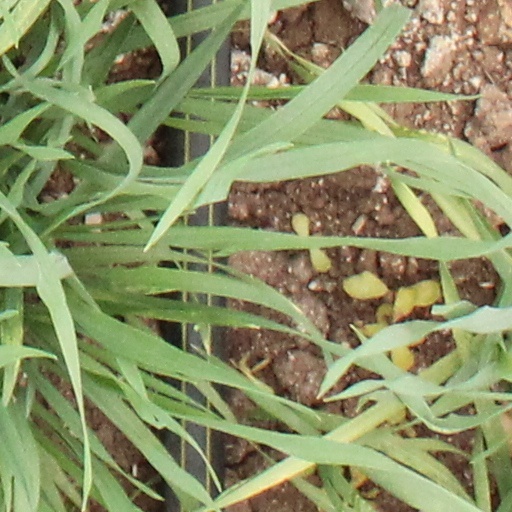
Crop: wheat